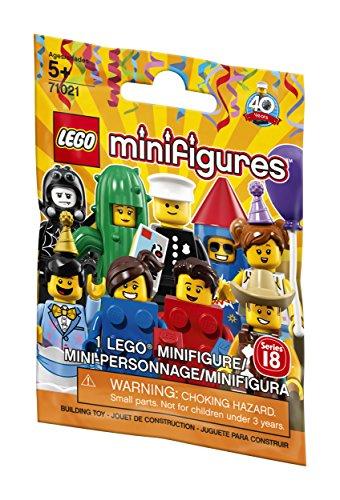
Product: LEGO Minifigure Series 18: Party - 1 Figure Building Kit 7 pieces
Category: Toys & Games | Building Toys | Building Sets
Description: An exciting new series of LEGO minifigure characters and create new and wonderful adventures.
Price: $4.95
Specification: ProductDimensions:4.7x3.5x0.1inches|ItemWeight:0.64ounces|ShippingWeight:0.64ounces(Viewshippingratesandpolicies)|DomesticShipping:ItemcanbeshippedwithinU.S.|InternationalShipping:Thisitemisnoteligibleforinternationalshipping.LearnMore|ASIN:B0788BRFCM|Itemmodelnumber:6212813|Manufacturerrecommendedage:5yearsandup